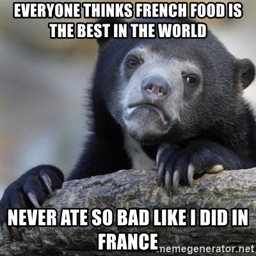
person thinks french food is the best in the world never ate so bad like i did